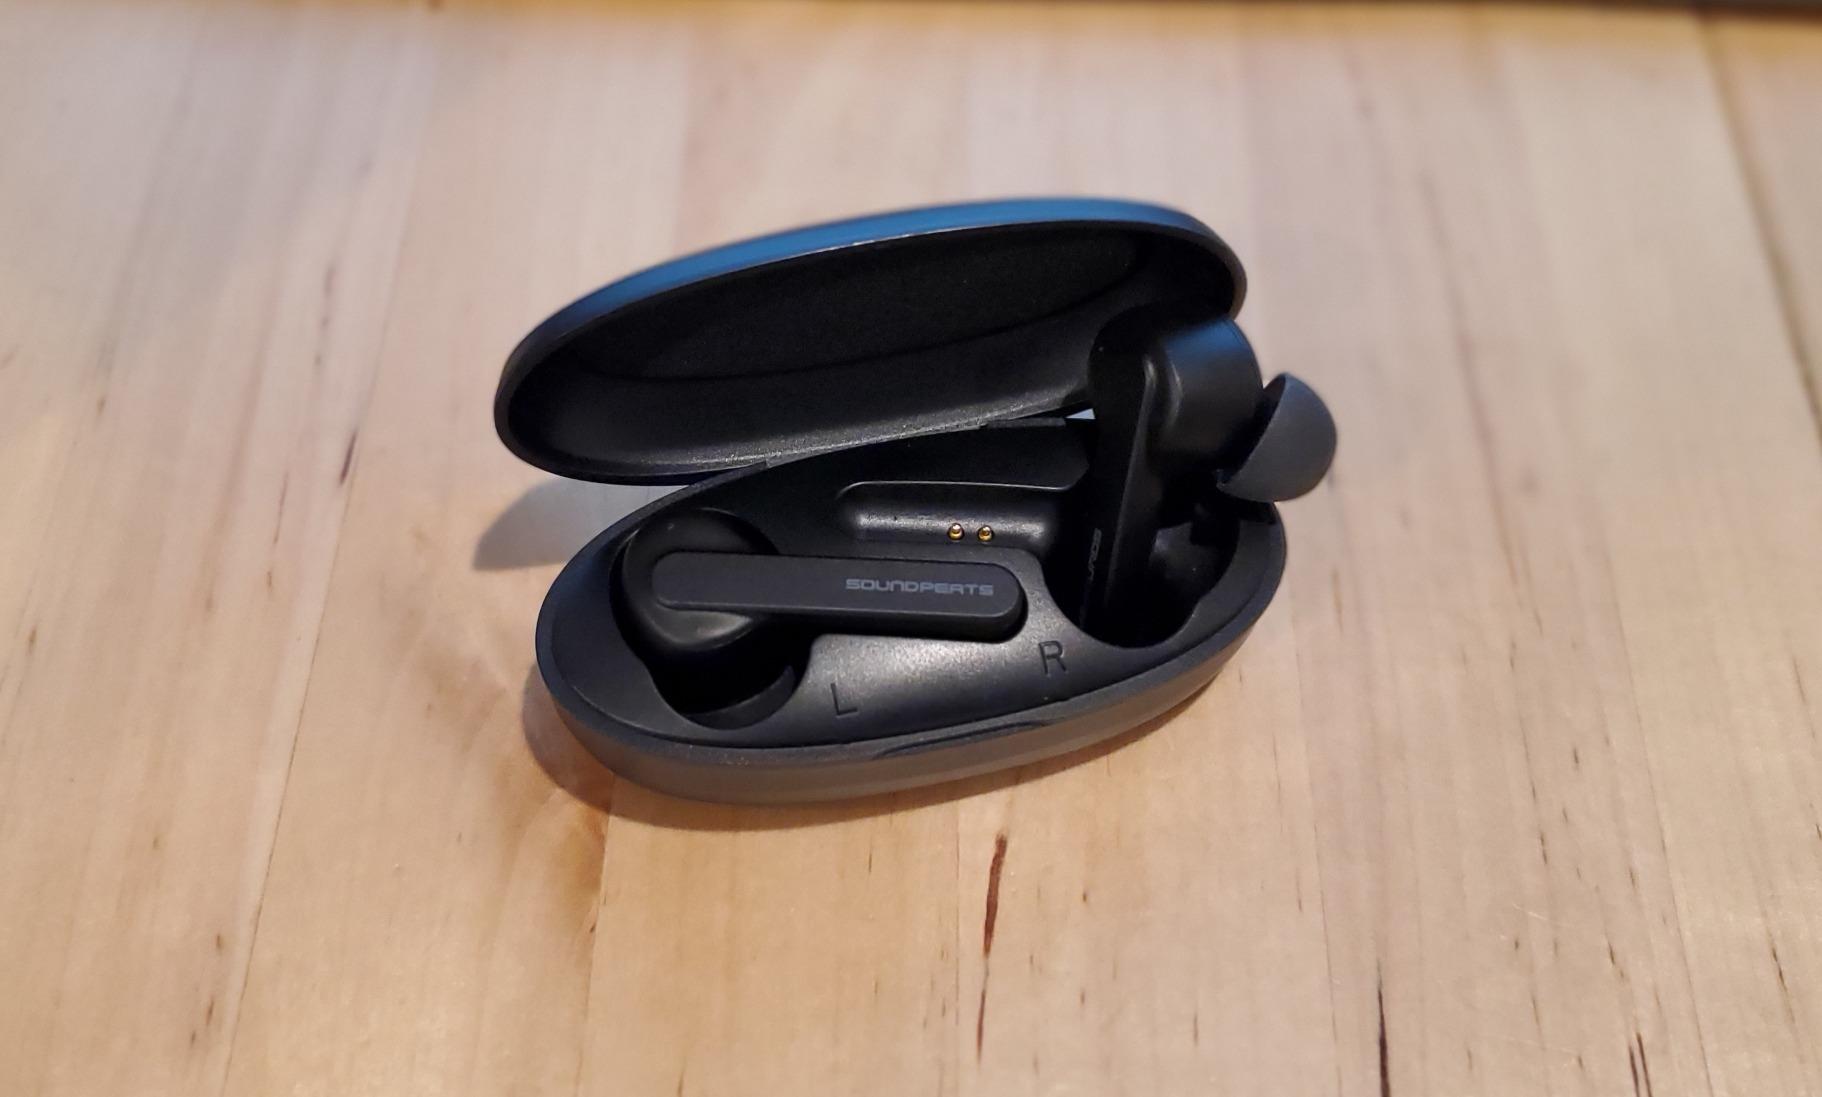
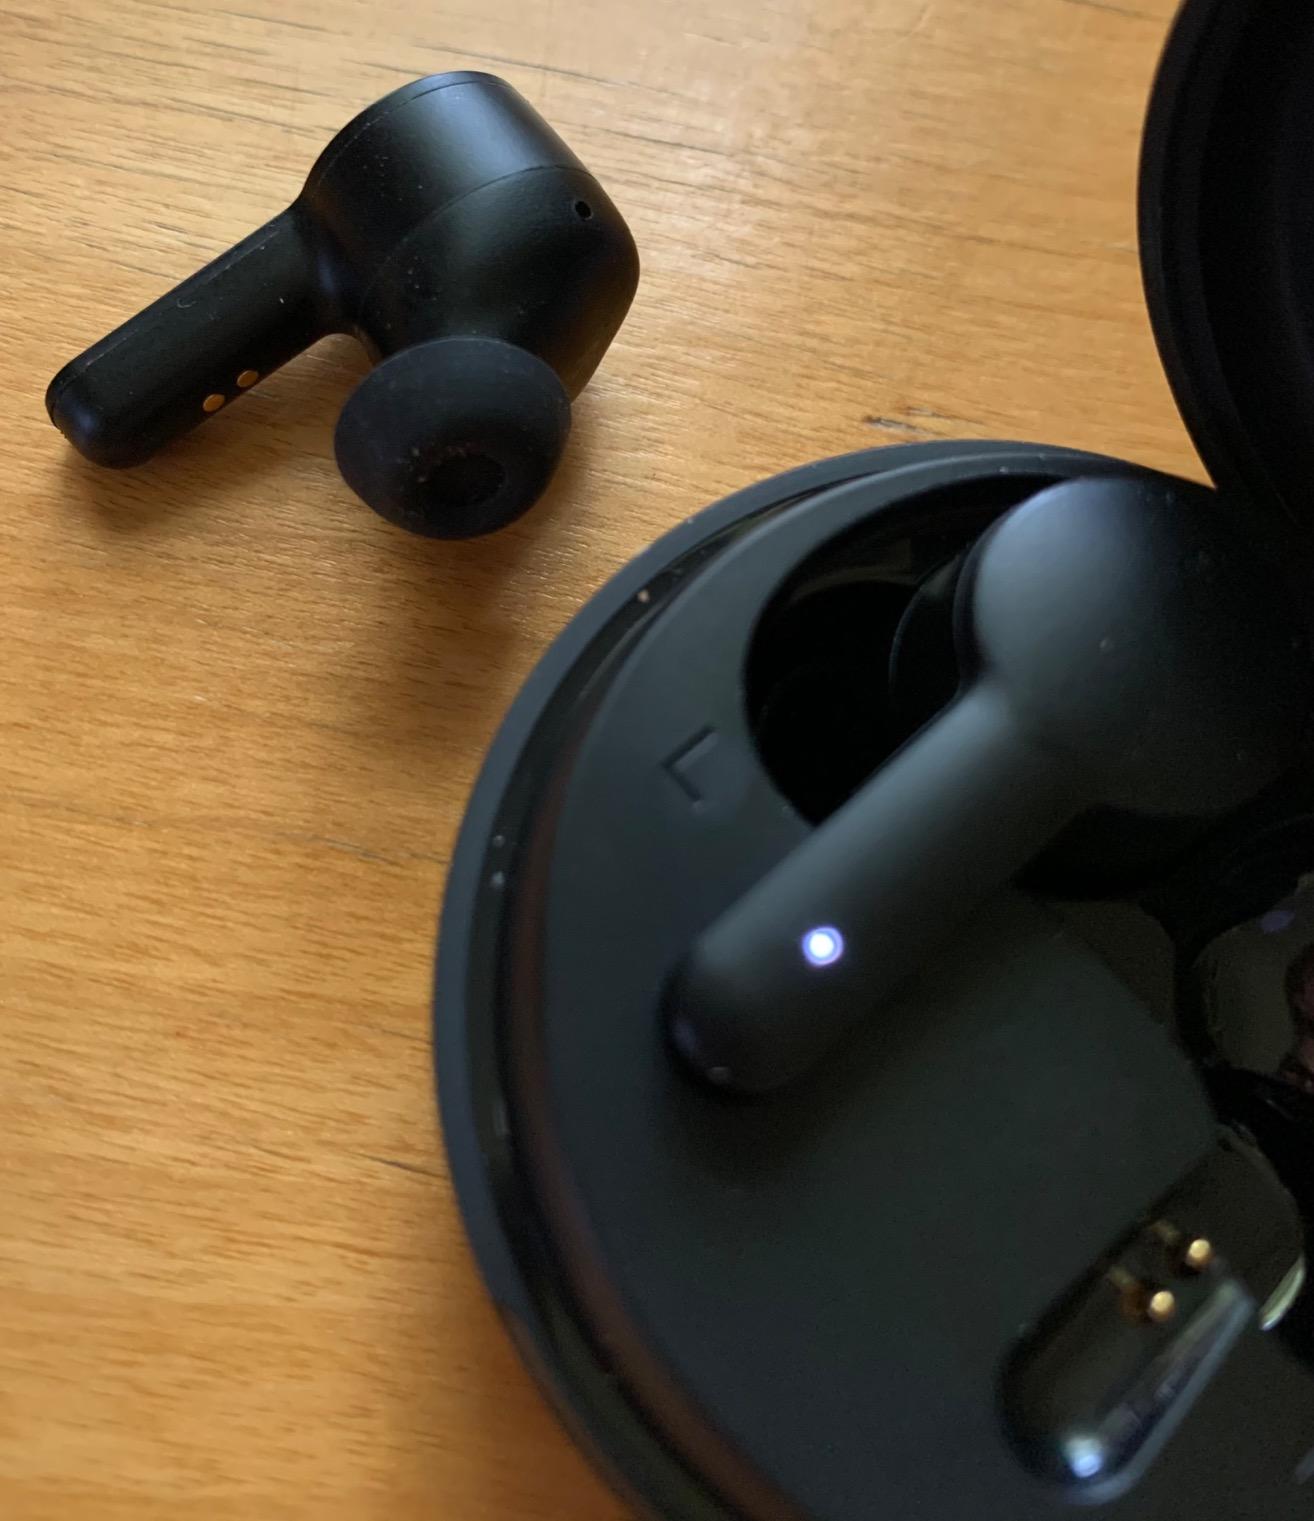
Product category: earbuds
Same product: no